Bill Radovich

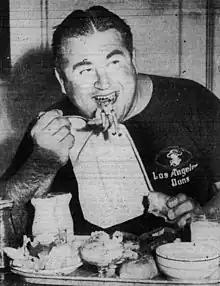
Radovich, circa 1947

William Alex Radovich (June 24, 1915 – March 6, 2002) was a National Football League guard and a film actor who regularly played the "tough guy". He was the first NFL player to file suit against the league.